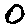
Label: 0